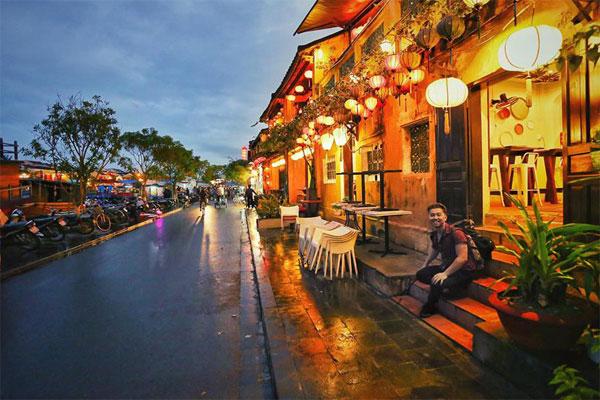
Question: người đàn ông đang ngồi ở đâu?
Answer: anh ấy đang ngồi trên bậc thang